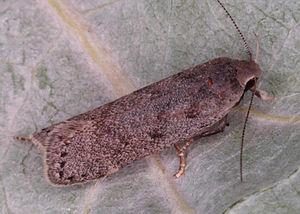
Anacampsis populella est une espèce de petits insectes de l'ordre des lépidoptères de la famille des Gelechiidae.